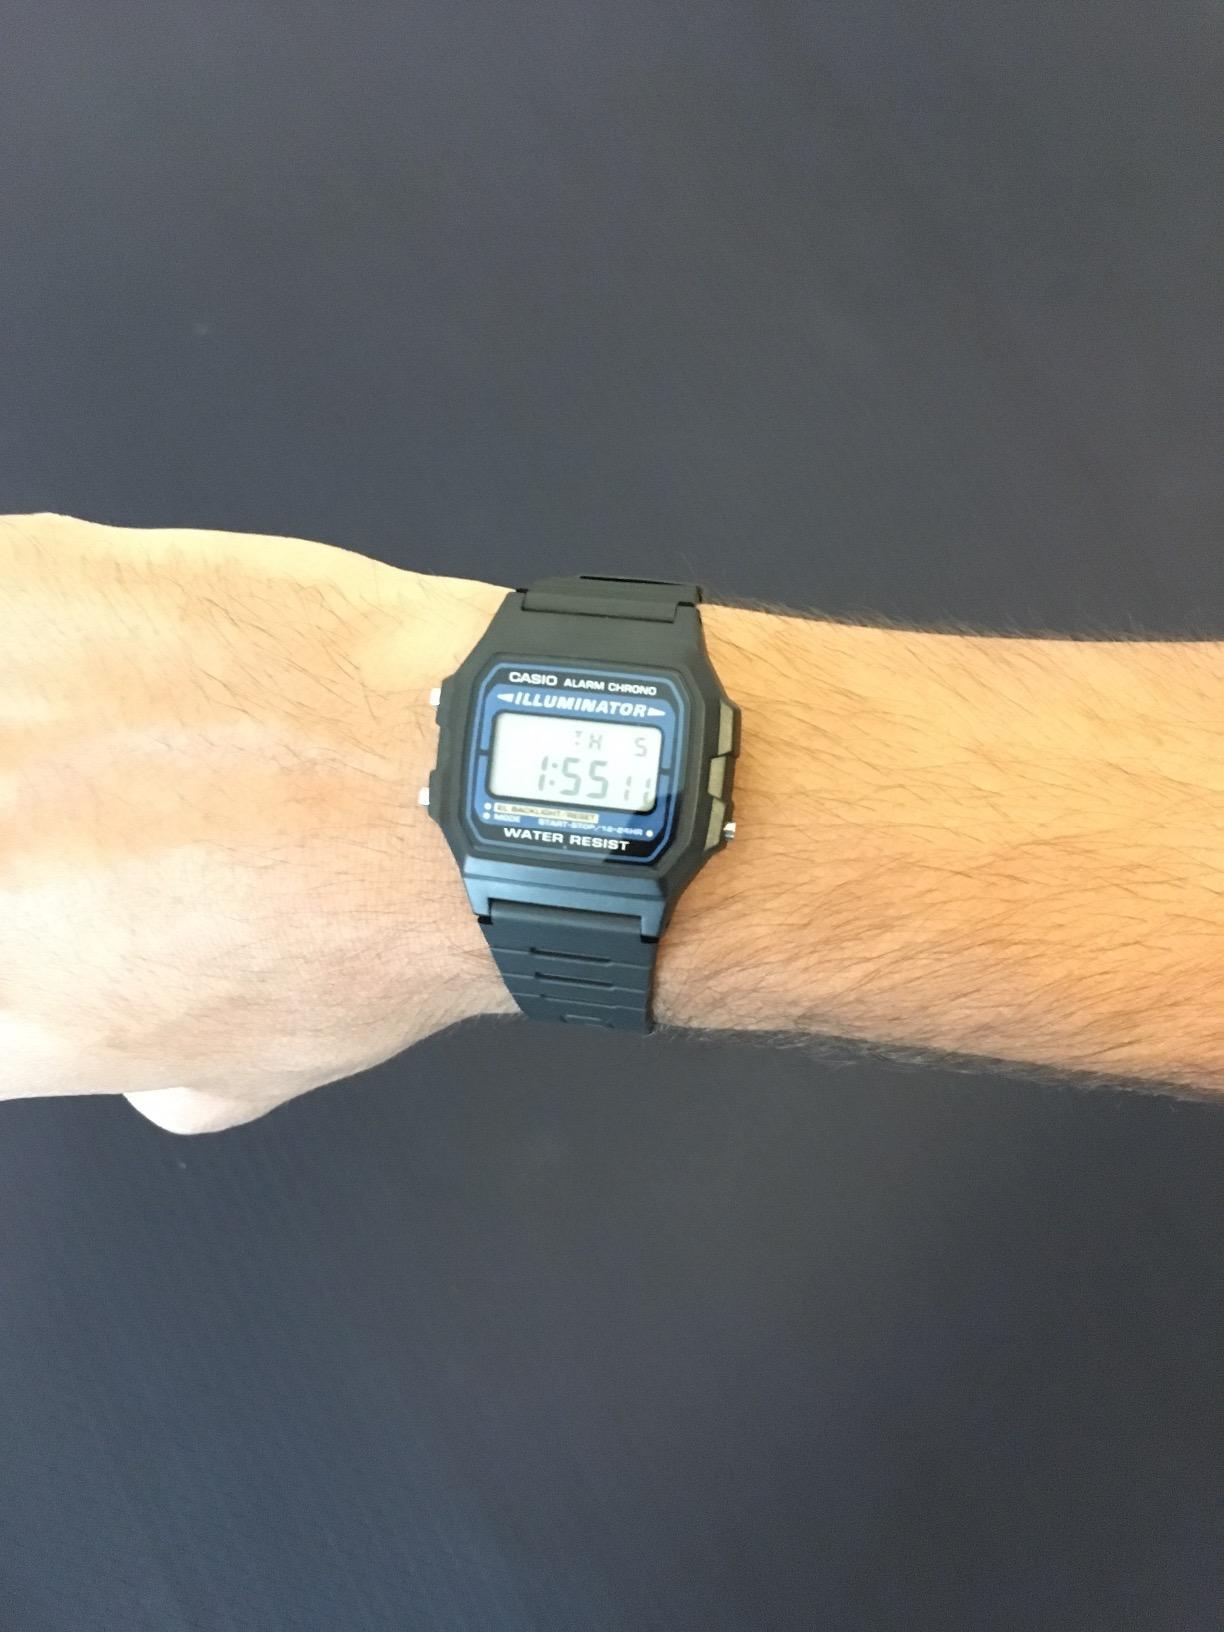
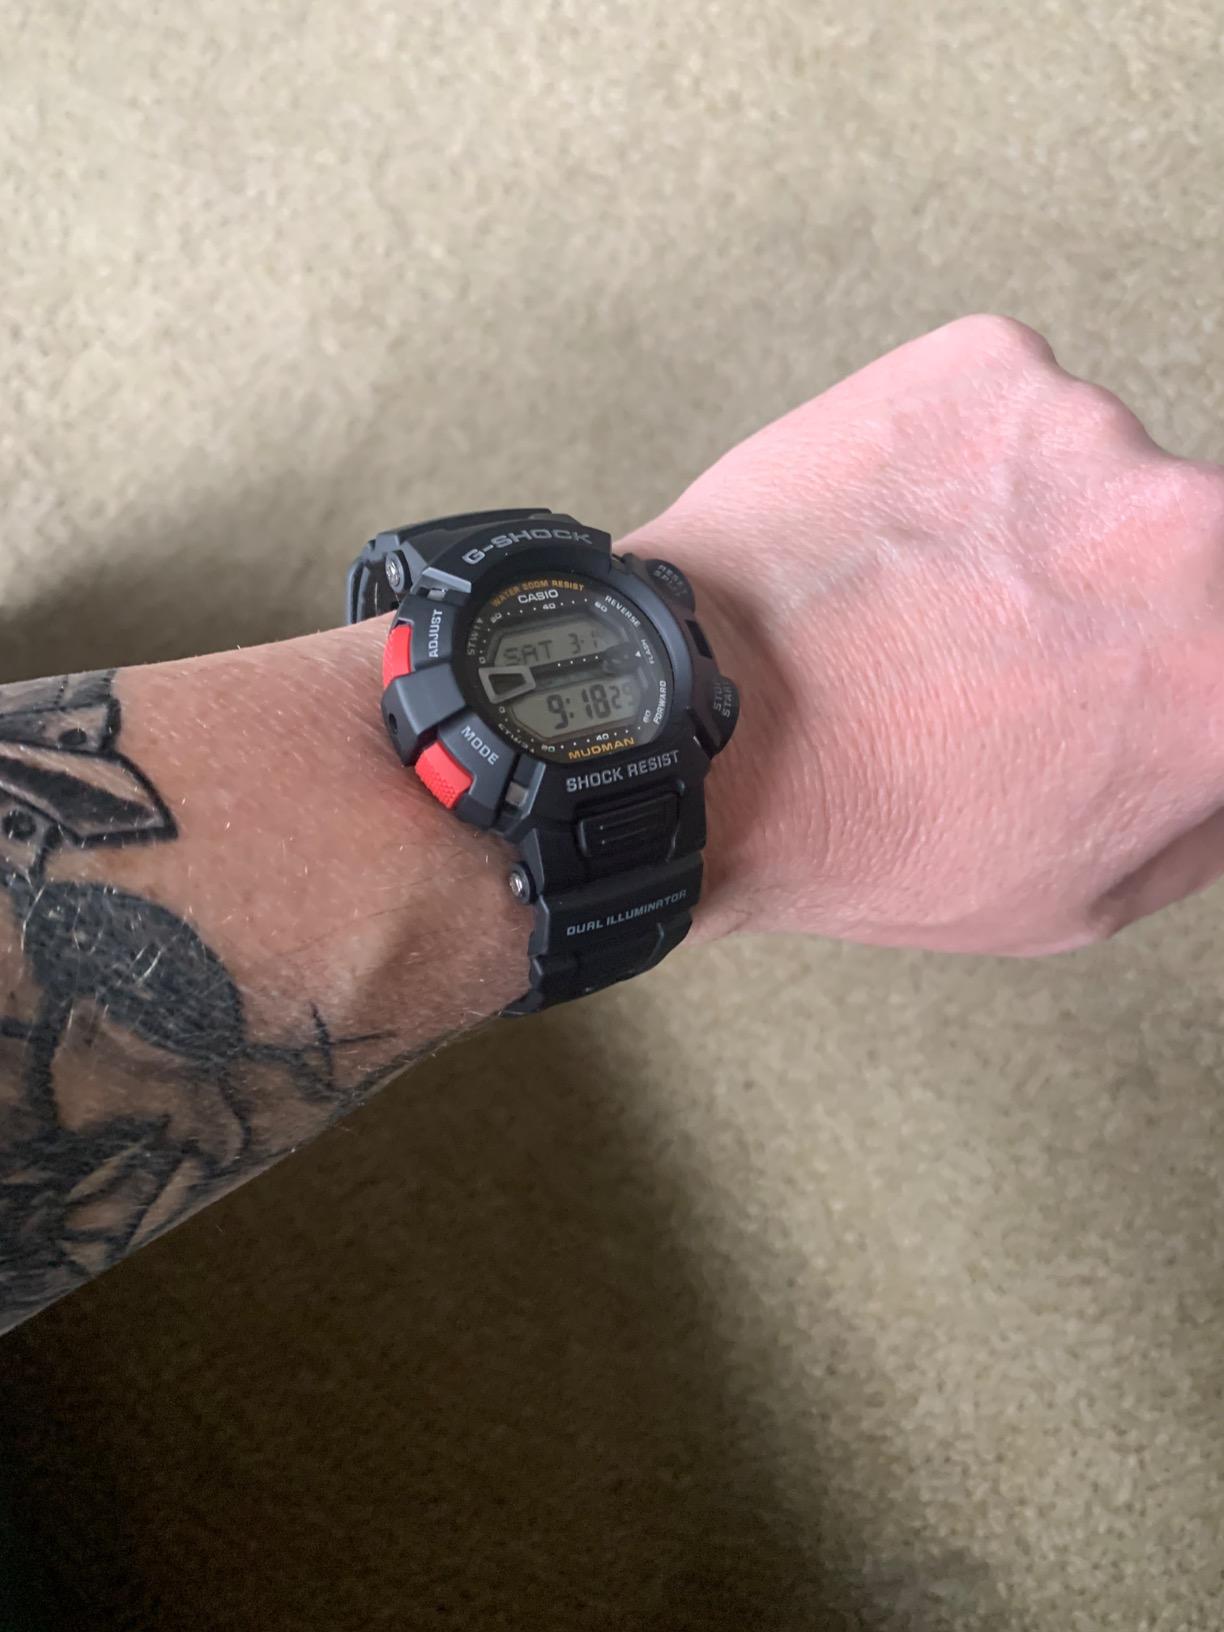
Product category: accessories_watch
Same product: no